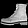
Label: Ankle boot